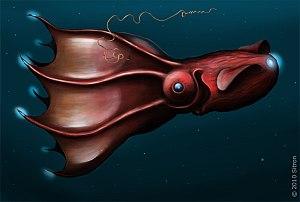
Vampire des abysses adulte (Vampyroteuthis infernalis) Reference
Le vampire des abysses est une espèce de petits céphalopodes vivant dans les abysses de tous les océans tempérés et tropicaux du monde. Ses filaments sensoriels rétractiles, uniques, justifient son placement dans un ordre spécifique : Vampyromorphida, bien qu'il partage des similitudes avec les calmars et les pieuvres. C'est une espèce panchronique, seul survivant connu de son ordre, d'abord décrit et identifié par erreur comme une pieuvre en 1903 par le teuthologiste allemand Carl Chun.
Les vampyroteuthidés constituent une famille de mollusques vampyromorphes, des grandes profondeurs. Ils se caractérisent par plusieurs adaptations au milieu profond, comme la perte secondaire de la poche à encre, et la présence d'organes lumineux, ainsi que par la présence d'une cinquième paire d'appendices, pouvant être apparentés à des tentacules, en position dorsale.
Les Vampyromorphides forment un ordre de céphalopodes abyssaux. Le vampire des abysses est l'unique représentant connu encore vivant de cet ordre.